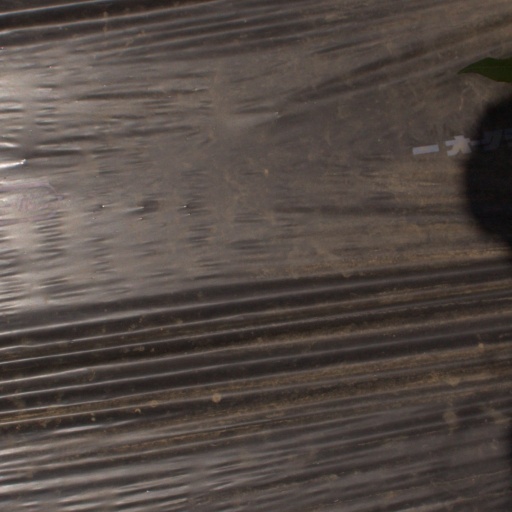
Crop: Jerusalem artichoke